Archduchess Maria Anna of Austria (born 1738)

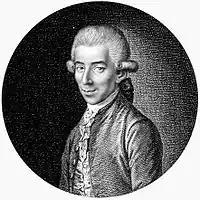
Ignaz von Born. Engraving by Jacob Adam.

During the time prior to her final move to Klagenfurt, Maria Anna completed her father's coin collection (which later became part of the Vienna Museum of Natural History) with the help of her mentor Ignaz von Born, and established her own mineral and insect collection. She financed social projects, archaeological exhumations, artists and scientists.